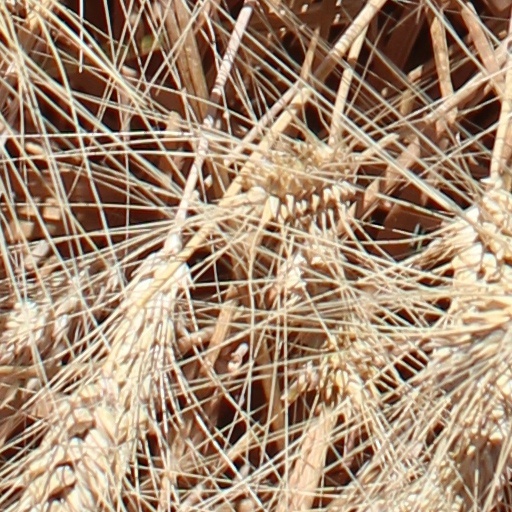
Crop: wheat